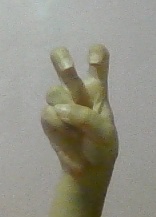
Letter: toot